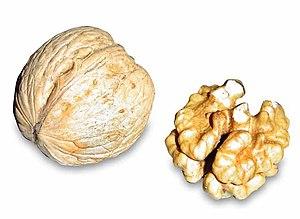
L'ésotérisme est l'ensemble des enseignements secrets réservés à des initiés. Ce terme, dont le sens diffère de façon notable selon les époques et les auteurs, est parfois utilisé dans la culture populaire pour parler de courants de pensée marginaux à composante secrète ou étrange à dimension spirituelle.
Le noyer commun ou noyer, est un arbre assez commun, originaire d'Eurasie, cultivé pour son bois recherché en ébénisterie et ses fruits, les noix, riches en huile.